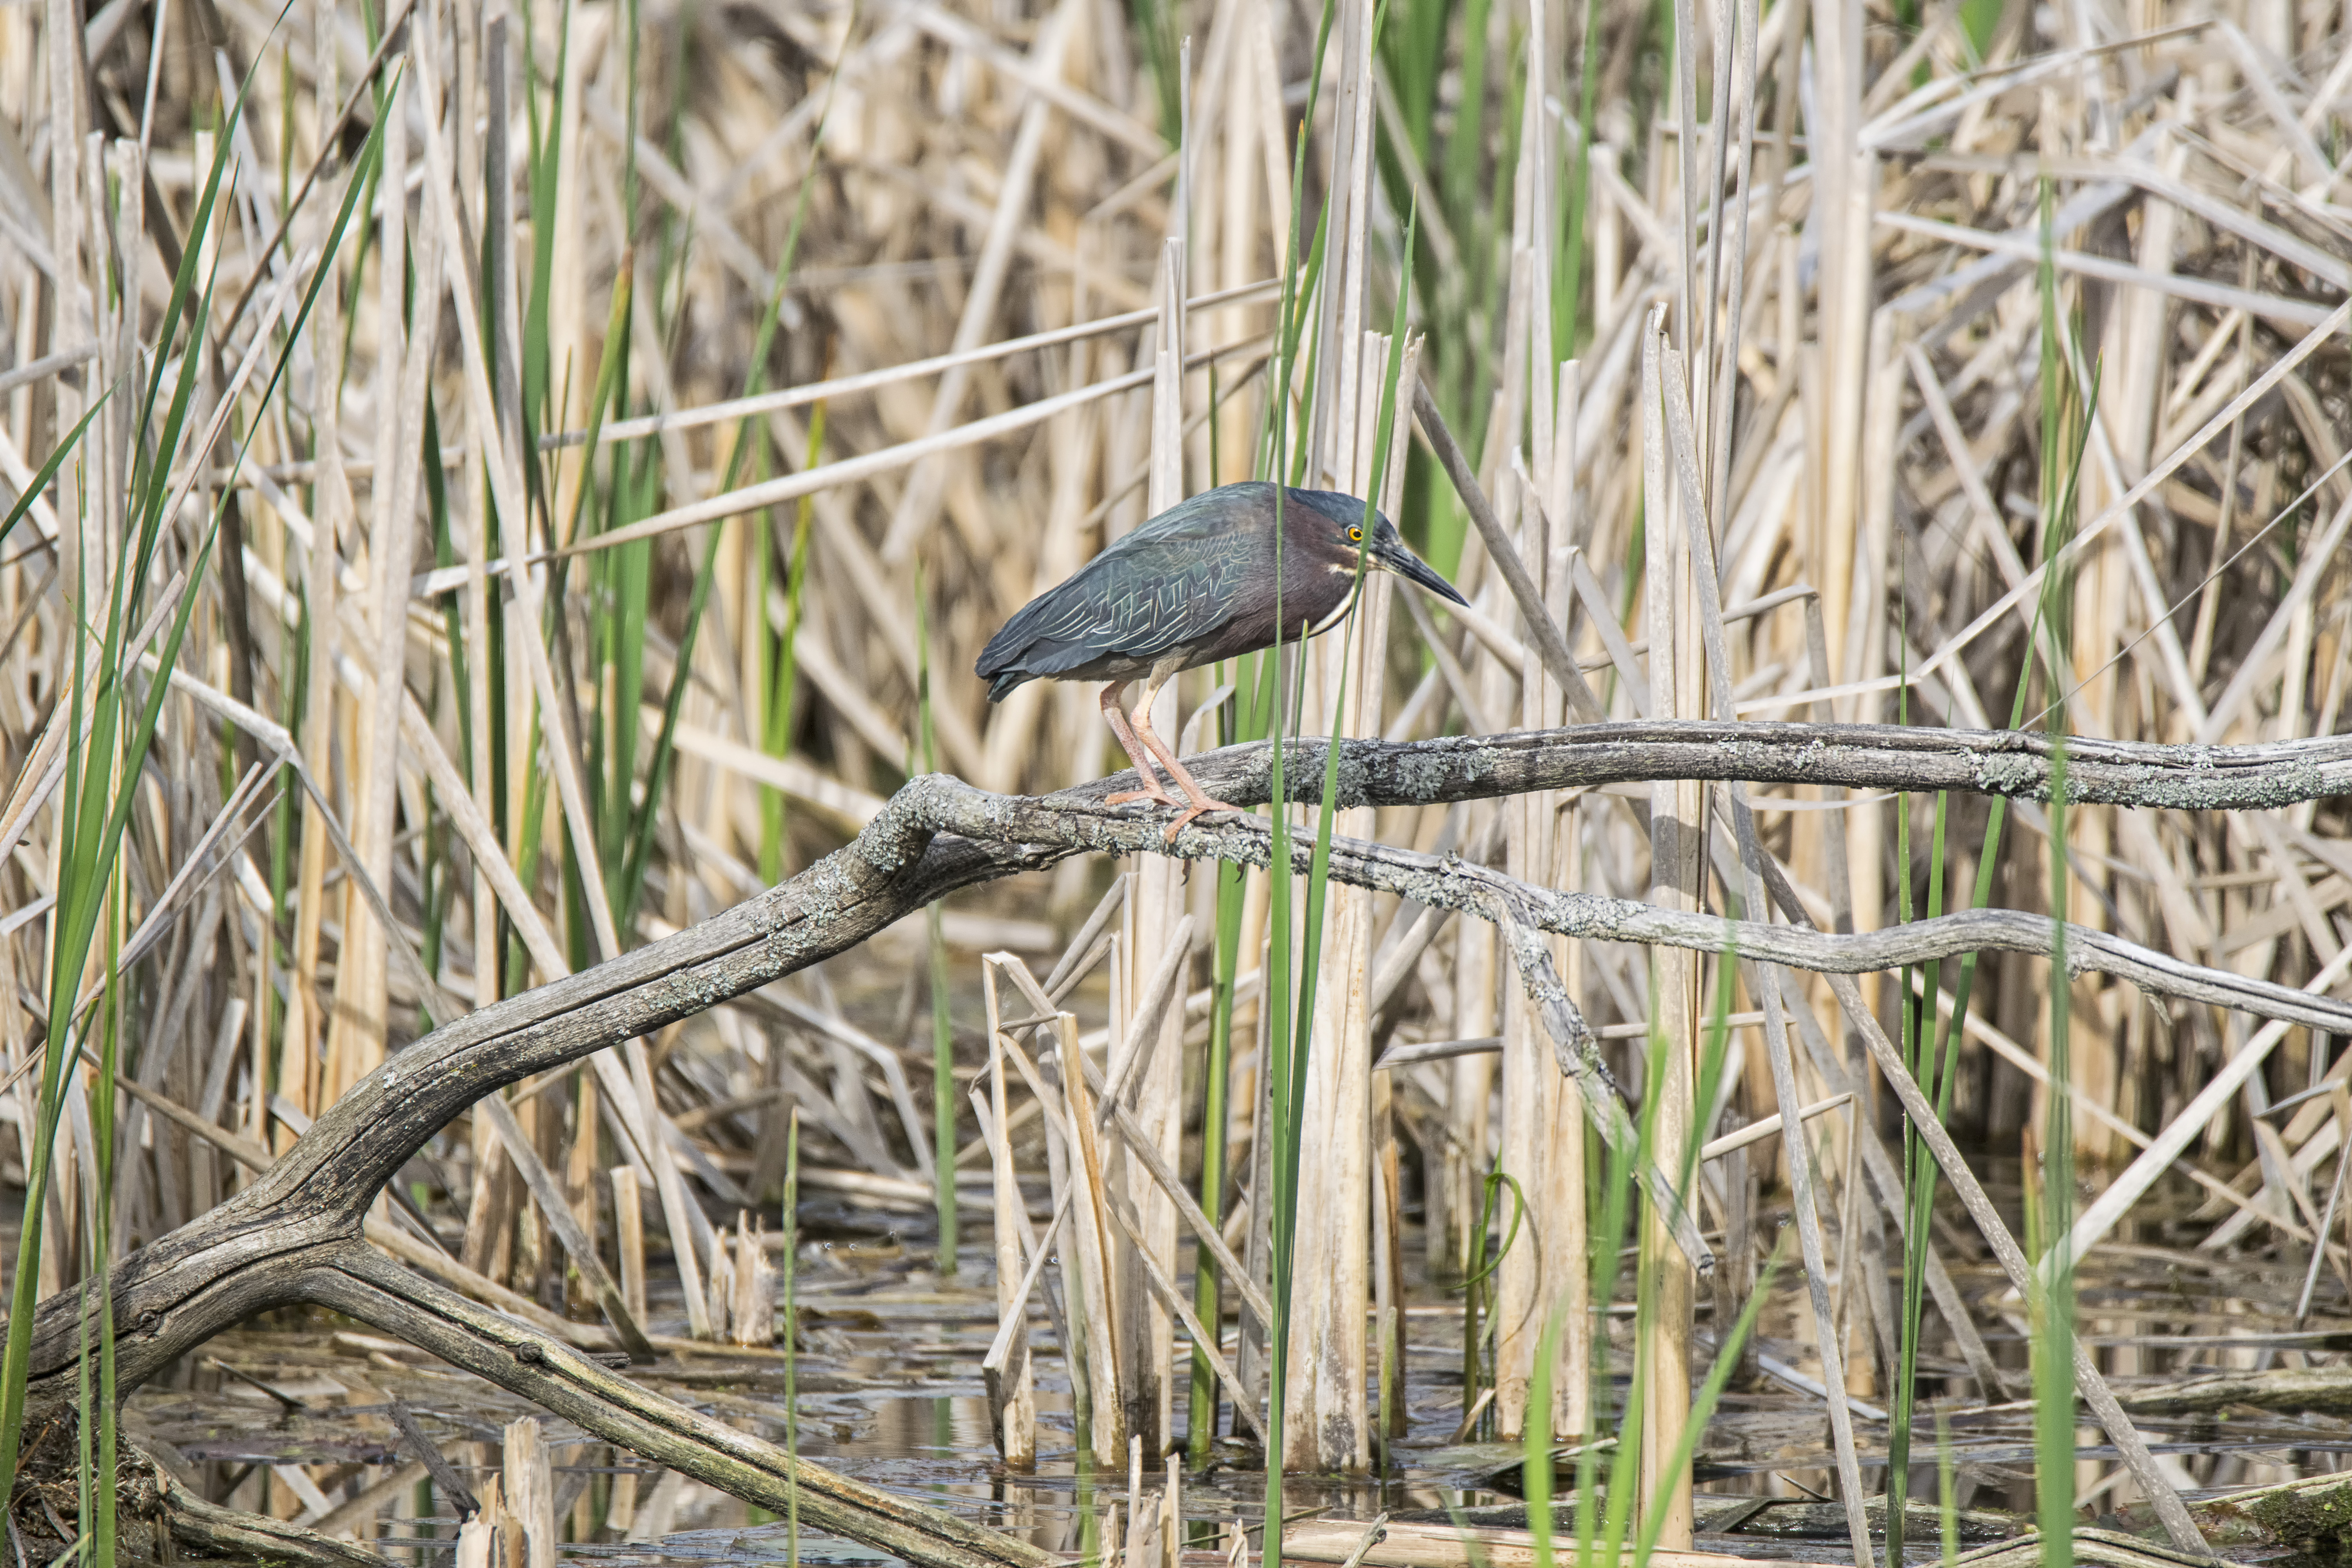
nature, grass, branch, bird, wildlife, green, fauna, canada, wetland, vertebrate, vert, quebec, heron, sherbrooke, oiseau, perching bird